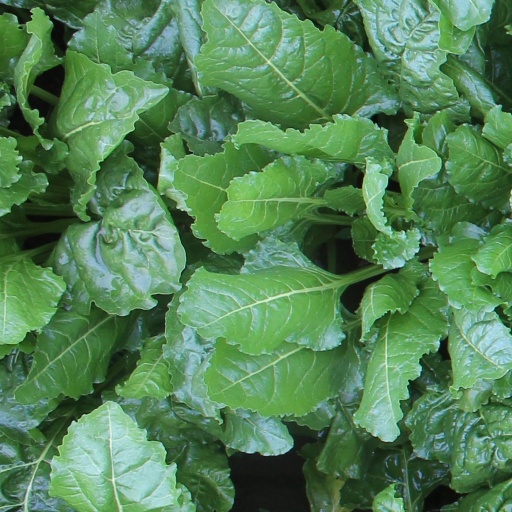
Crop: sugar beet